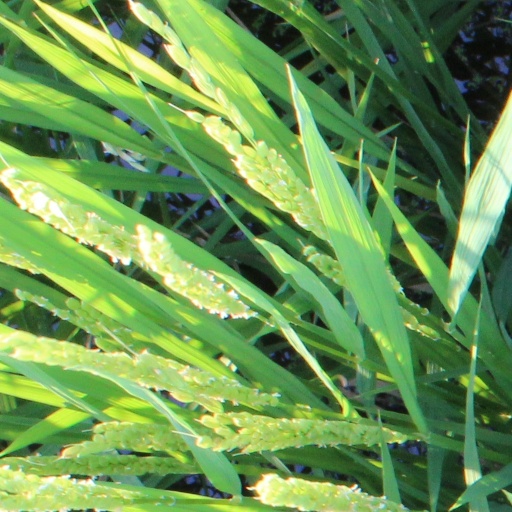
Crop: rice